Camp for Climate Action

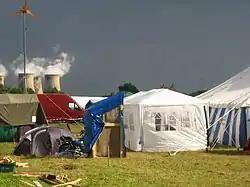
Climate camp with Drax power station in the background

The camp was on a squatted site in the Vale of York, situated close to several large power stations including Drax, a coal-fired power station which is the largest single emitter of carbon dioxide in the UK.